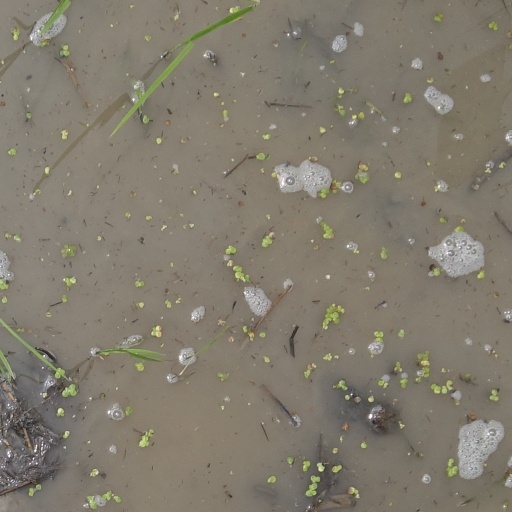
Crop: rice